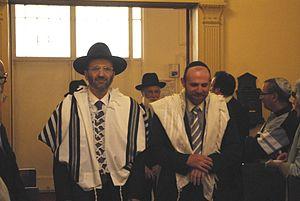
Le grand rabbin de France Gilles Bernheim à l'intronisation du nouveau rabbin de Neuilly Michael Azoulay
La synagogue de Neuilly est un lieu de culte juif situé 12 rue Ancelle à Neuilly-sur-Seine. La synagogue est membre du Consistoire central israélite de France. Michaël Azoulay y officie comme rabbin depuis 2009.